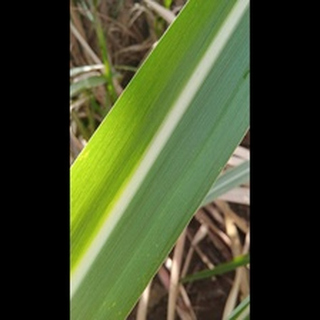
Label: healthy_sugarcane